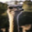
Label: bird